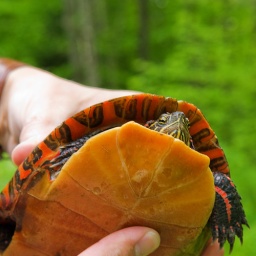
Wild turtle strolling along the road in Vermont